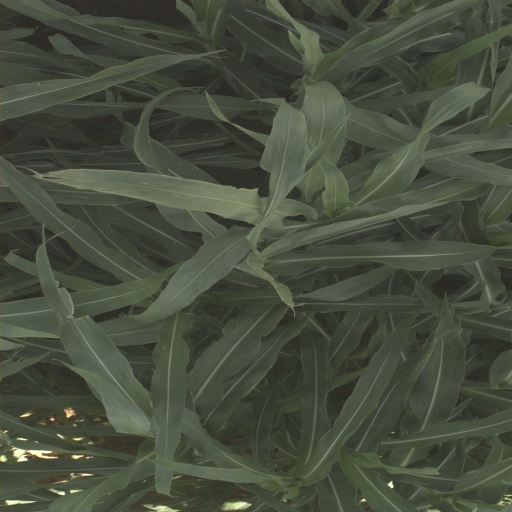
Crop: sorghum